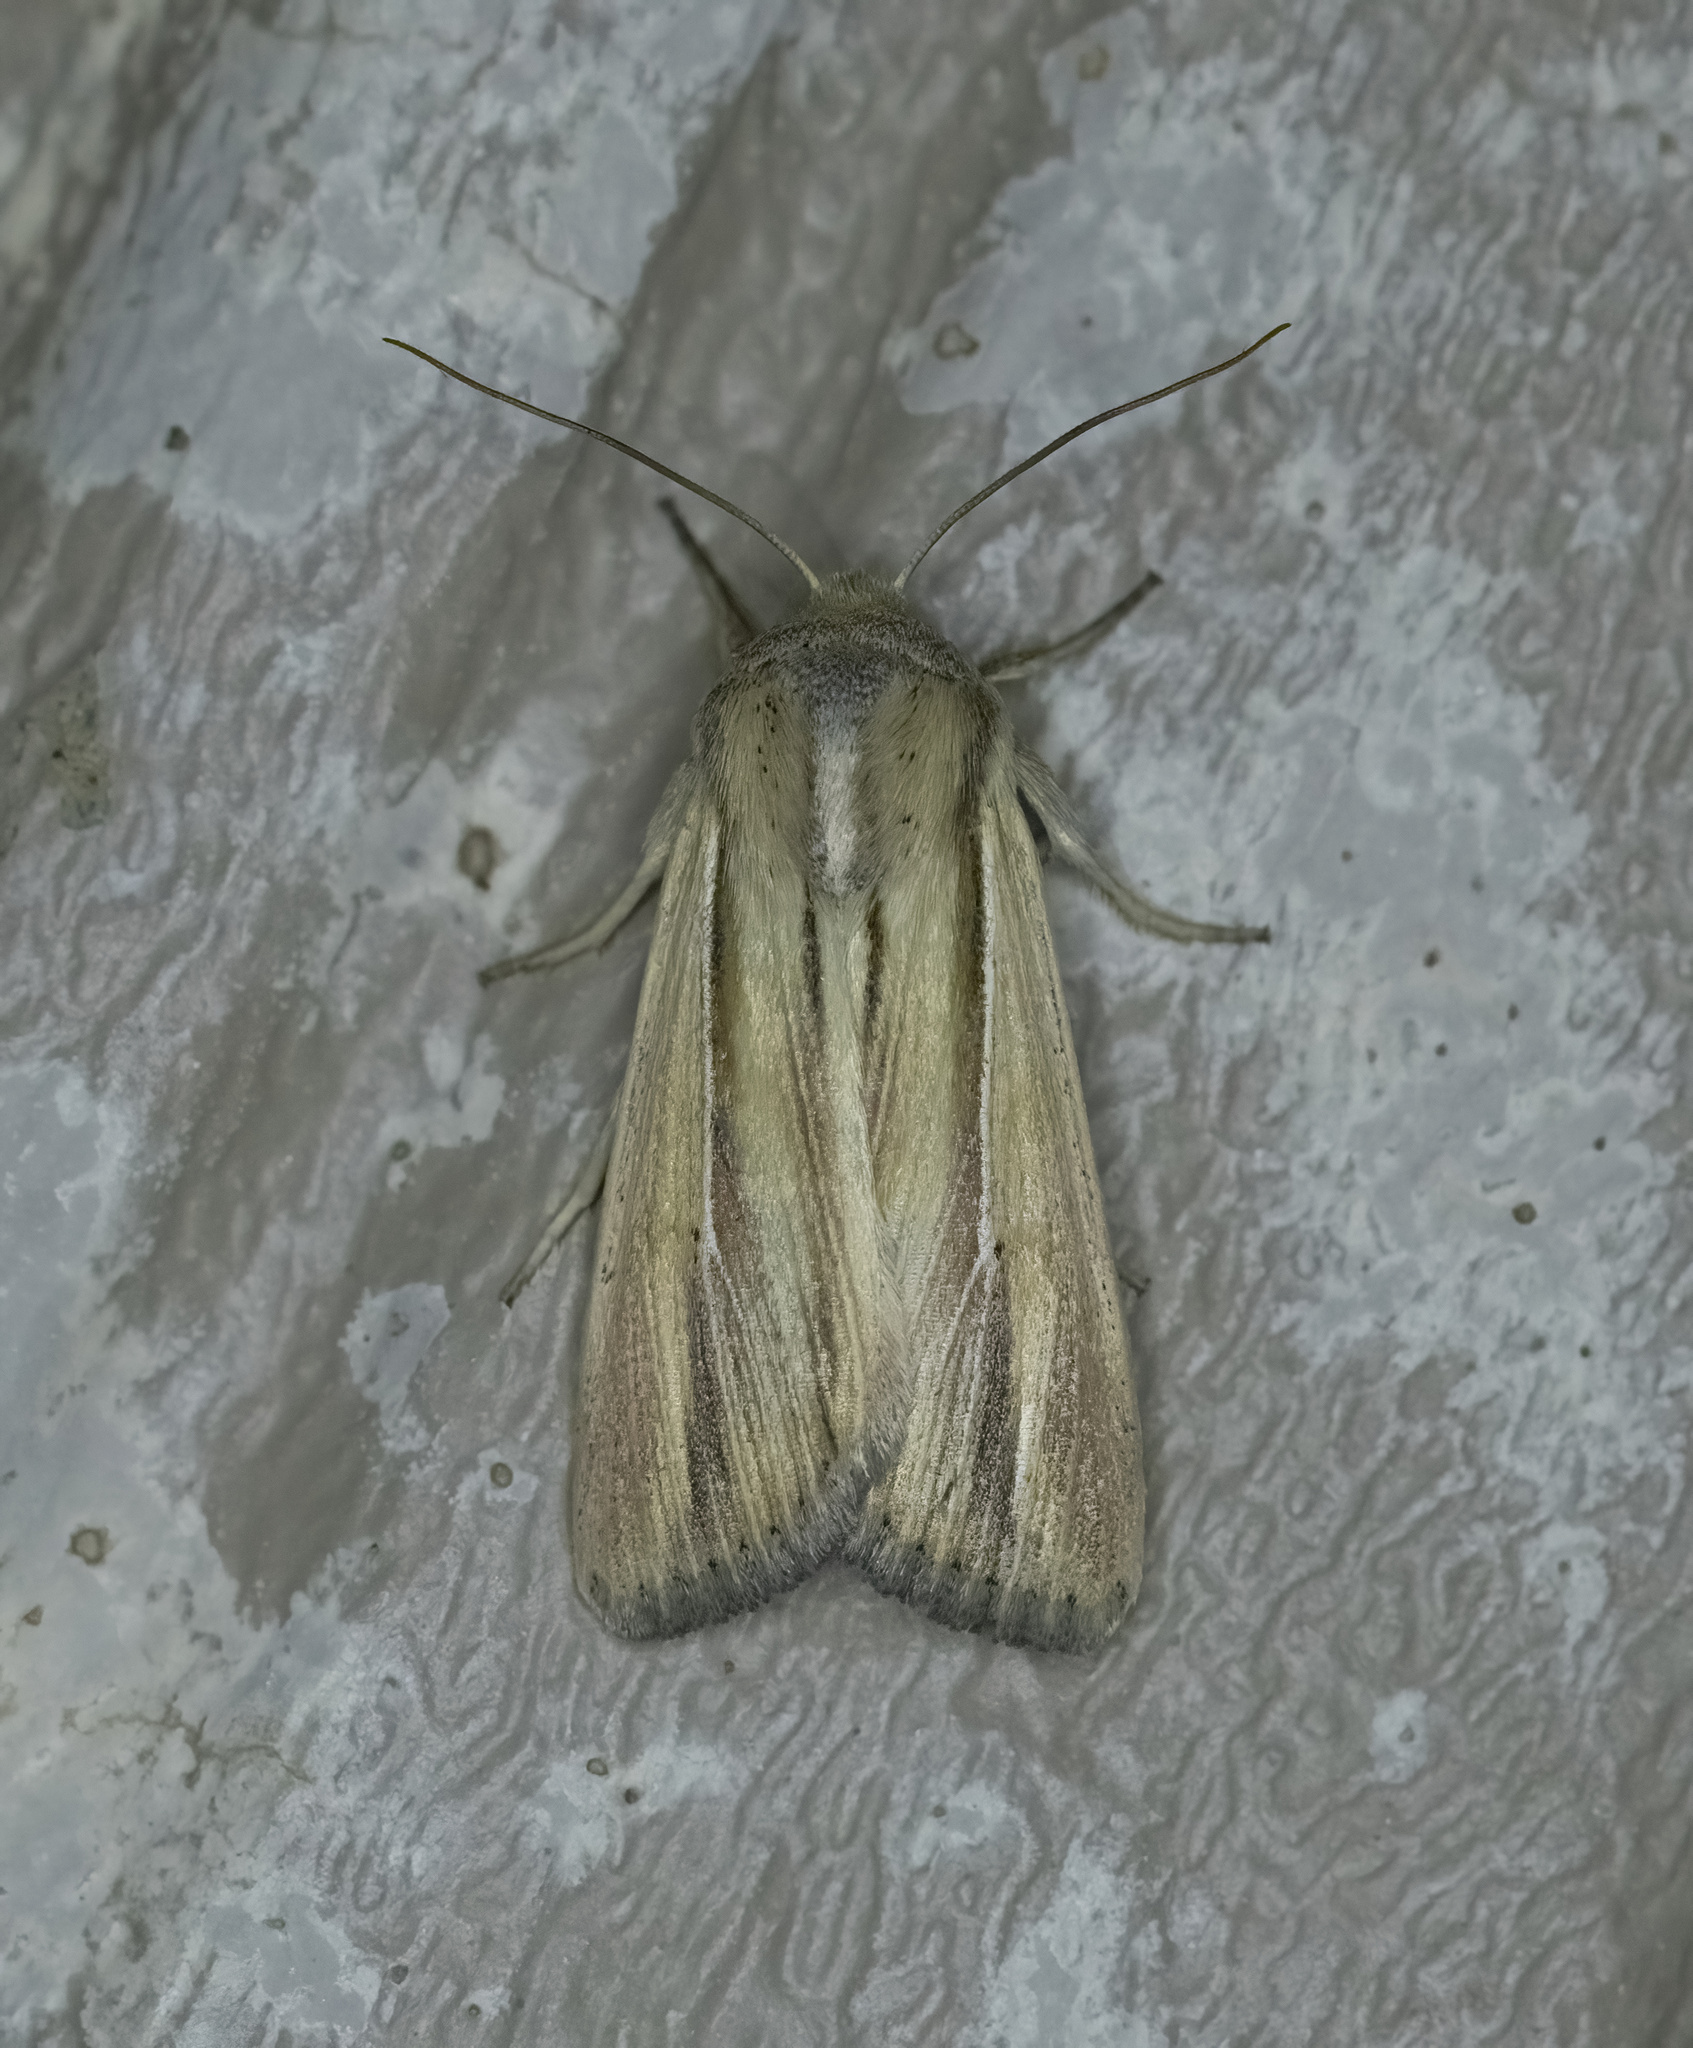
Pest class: wheathead_armyworm_Dargida_diffusa